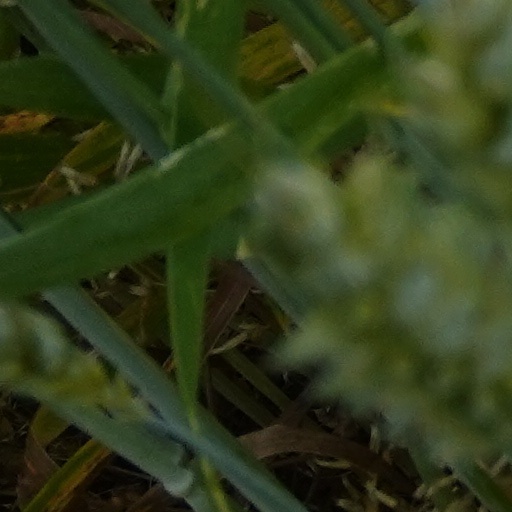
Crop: wheat